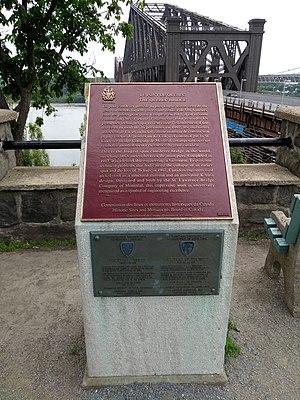
Plaque commémorative désignant le Pont de Québec comme lieu historique national du Canada. Désignation attribuée en 1995
Le pont de Québec est un pont mixte ferroviaire et routier qui traverse le fleuve Saint-Laurent à l'ouest de la ville de Québec jusqu'à Lévis sur la rive sud. Il est encore considéré aujourd'hui comme une œuvre majeure d'ingénierie. Il est situé à un peu moins de 200 m en aval du pont Pierre-Laporte.